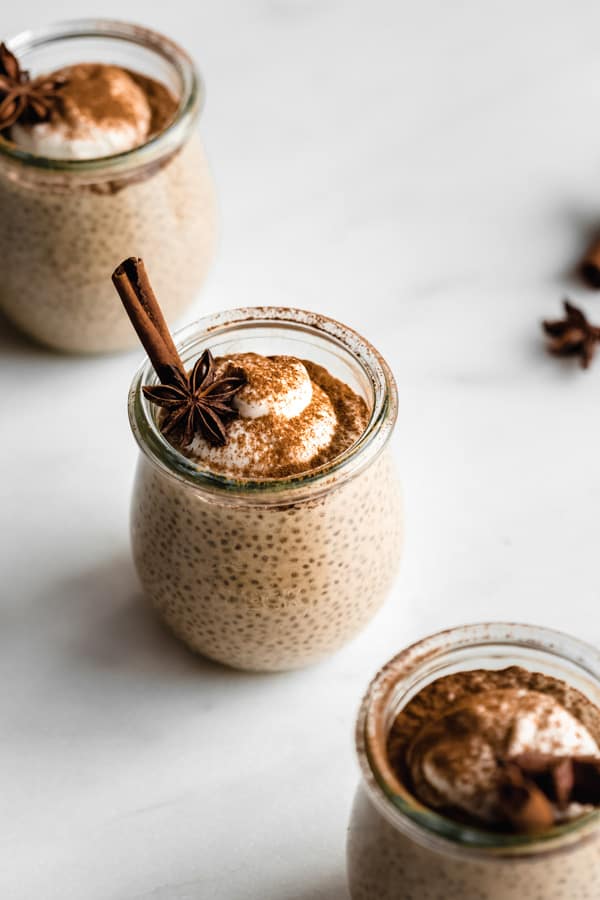
Dish: chai